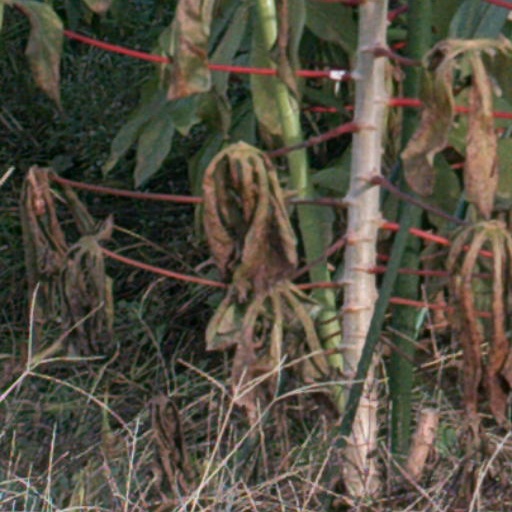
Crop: cassava